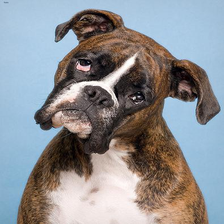
Species: dog
Breed: boxer